York Castle

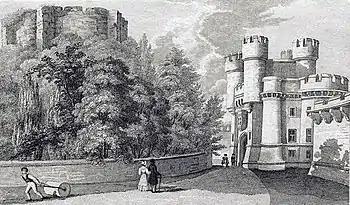
The crenellated Tudor Gothic gatehouse of the new 1825 prison at York Castle, alongside Clifford's Tower at left, depicted in 1830

Criticism of the castle prison increased at the end of the 18th century. The facilities were felt to be inadequate and the crowds of spectators who gathered outside the prison to see inmates being taken into York for execution unseemly. Attempts were made to improve the way executions were carried out from 1803 onwards: the former castle courtyard, the Eye of the Ridings, was used for this purpose instead, although crowds still gathered outside the bailey to watch the slow deaths of the prisoners. By 1813 the execution process had been sped up by the introduction of the "short drop" method of hanging, allowing the unusually rapid execution of fourteen Luddite agitators at the castle in 1814. Overcrowding in the jail was now also a problem, with up to 114 prisoners being held at any one time; occasionally, around forty prisoners awaiting trial had to be kept in the jail yard for lack of space elsewhere. Other radicals imprisoned there included Joshua Hobson and Alice Mann in 1836.